Guido Buffarini Guidi

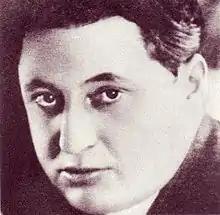
Young Guido Buffarini

Guido Buffarini Guidi (17 August 1895 – 10 July 1945) was an Italian army officer and politician, executed for war atrocities during the Italian Civil War in 1945.